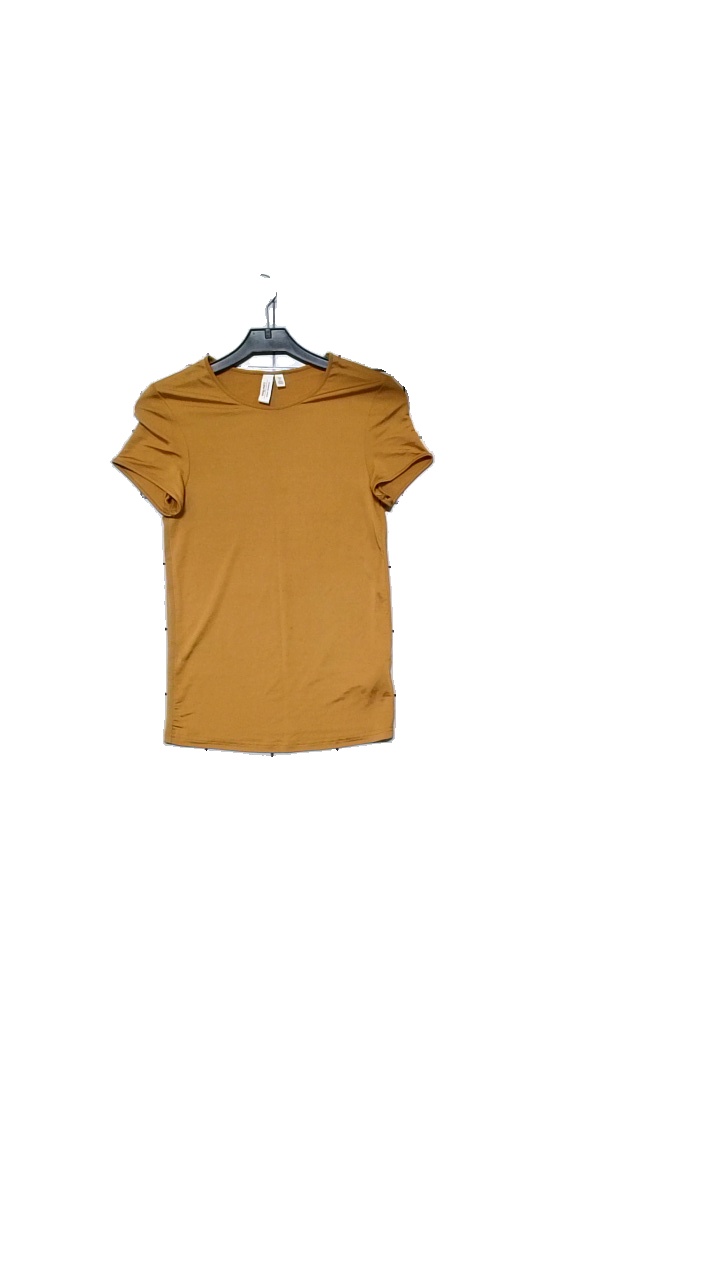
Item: T-shirt (Ladies)
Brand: And Other Stories
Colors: Brown
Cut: Regular
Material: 95% viscose, 5% elastane
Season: All
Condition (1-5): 4
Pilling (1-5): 4
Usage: Reuse
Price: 50-100